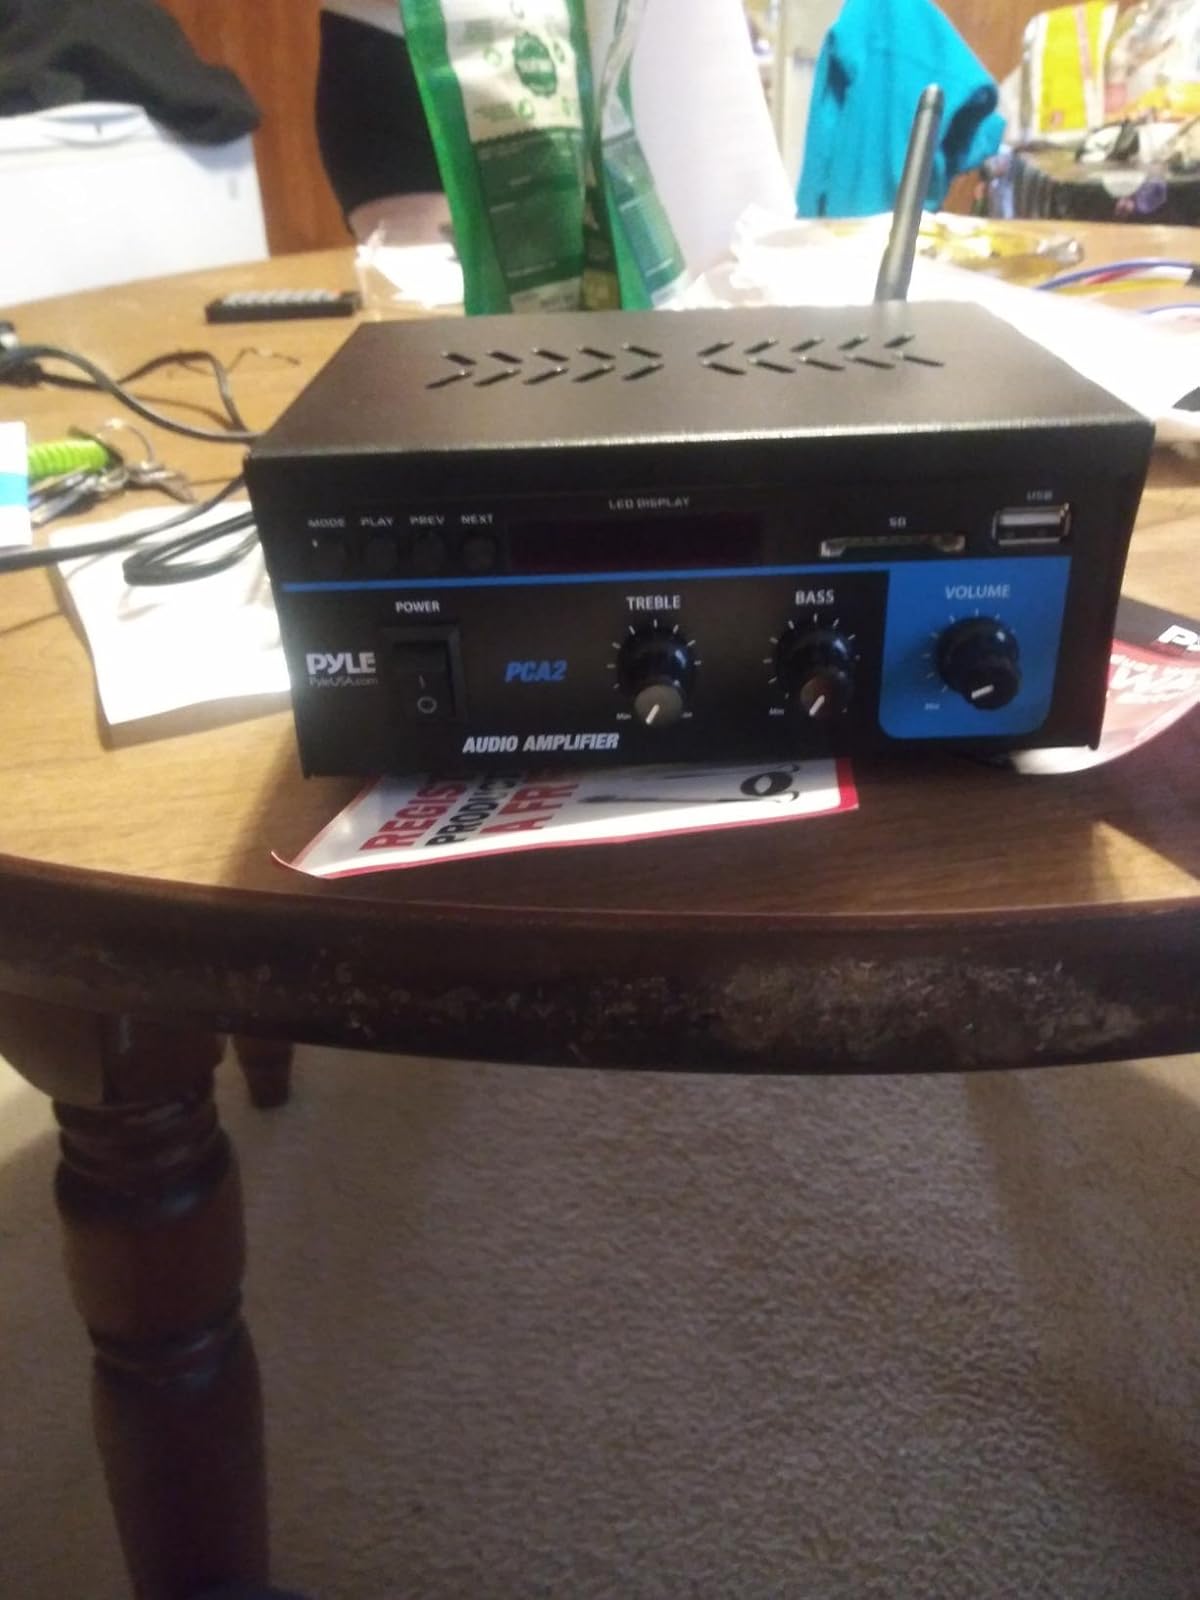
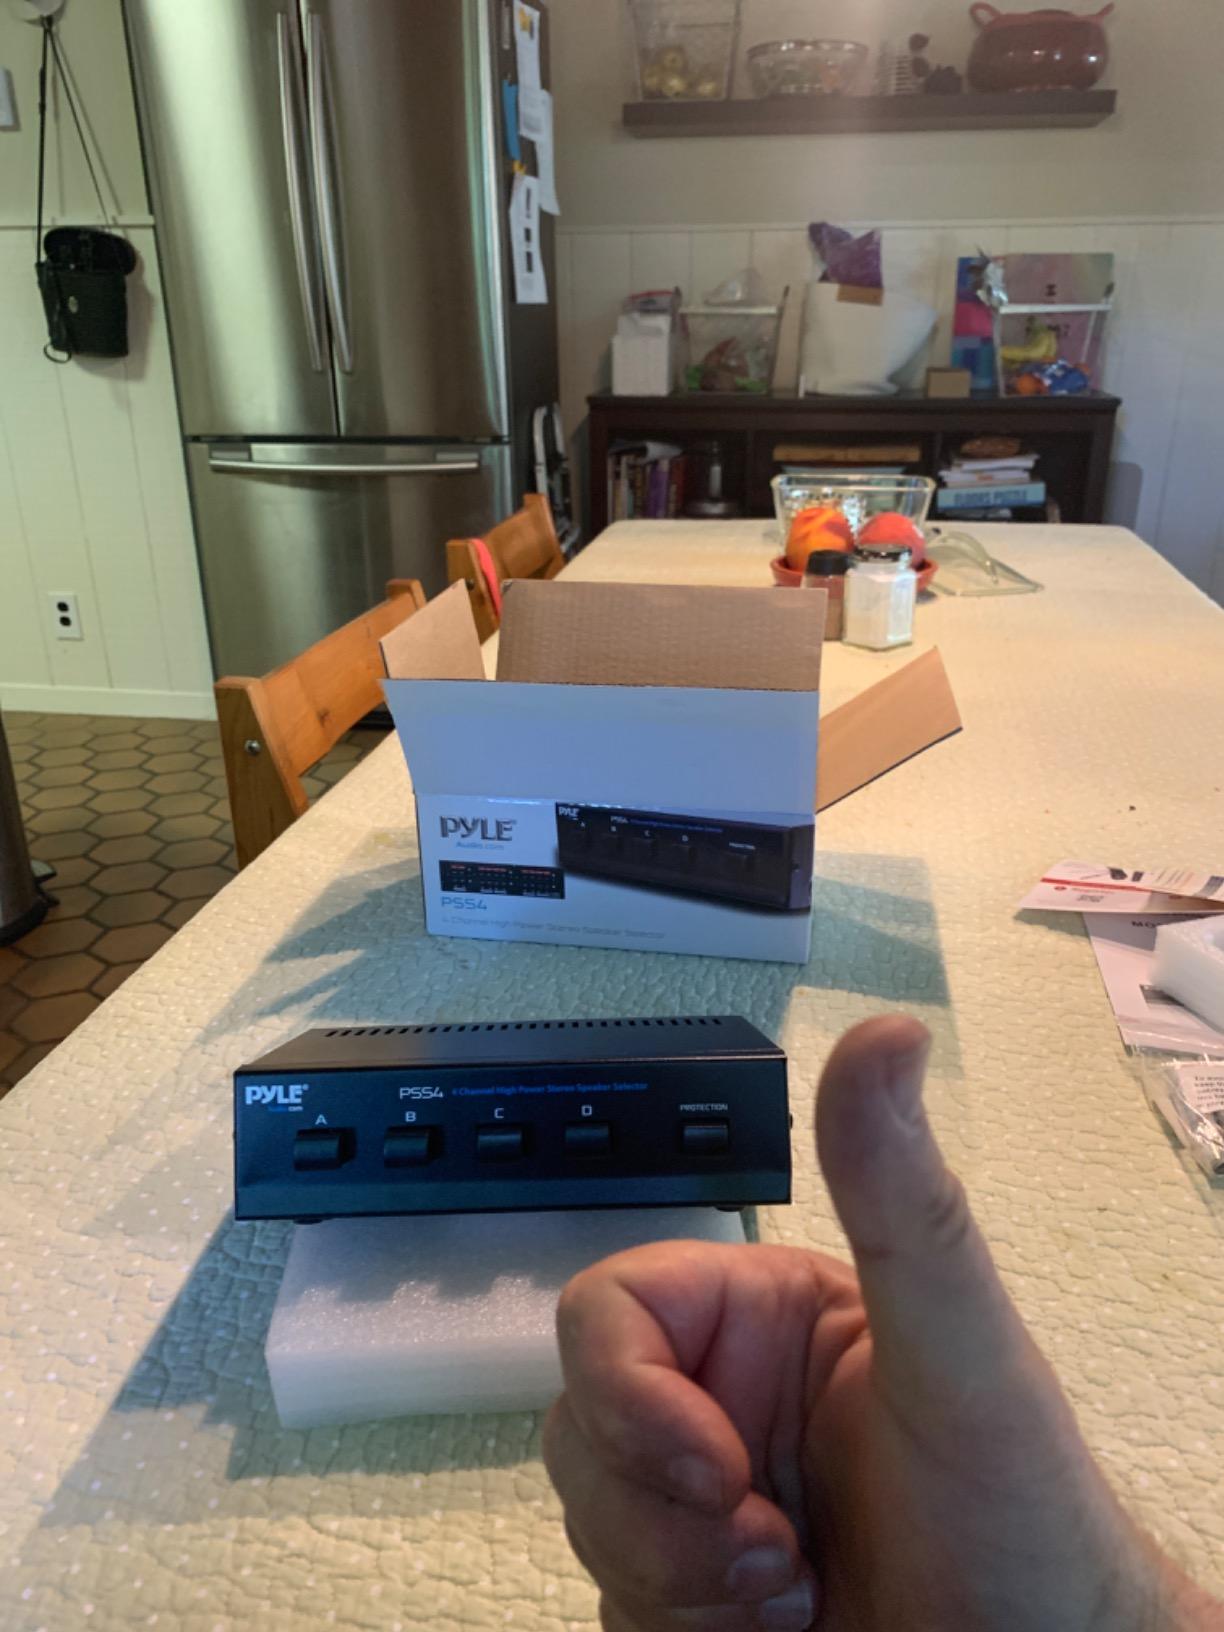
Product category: speaker
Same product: no